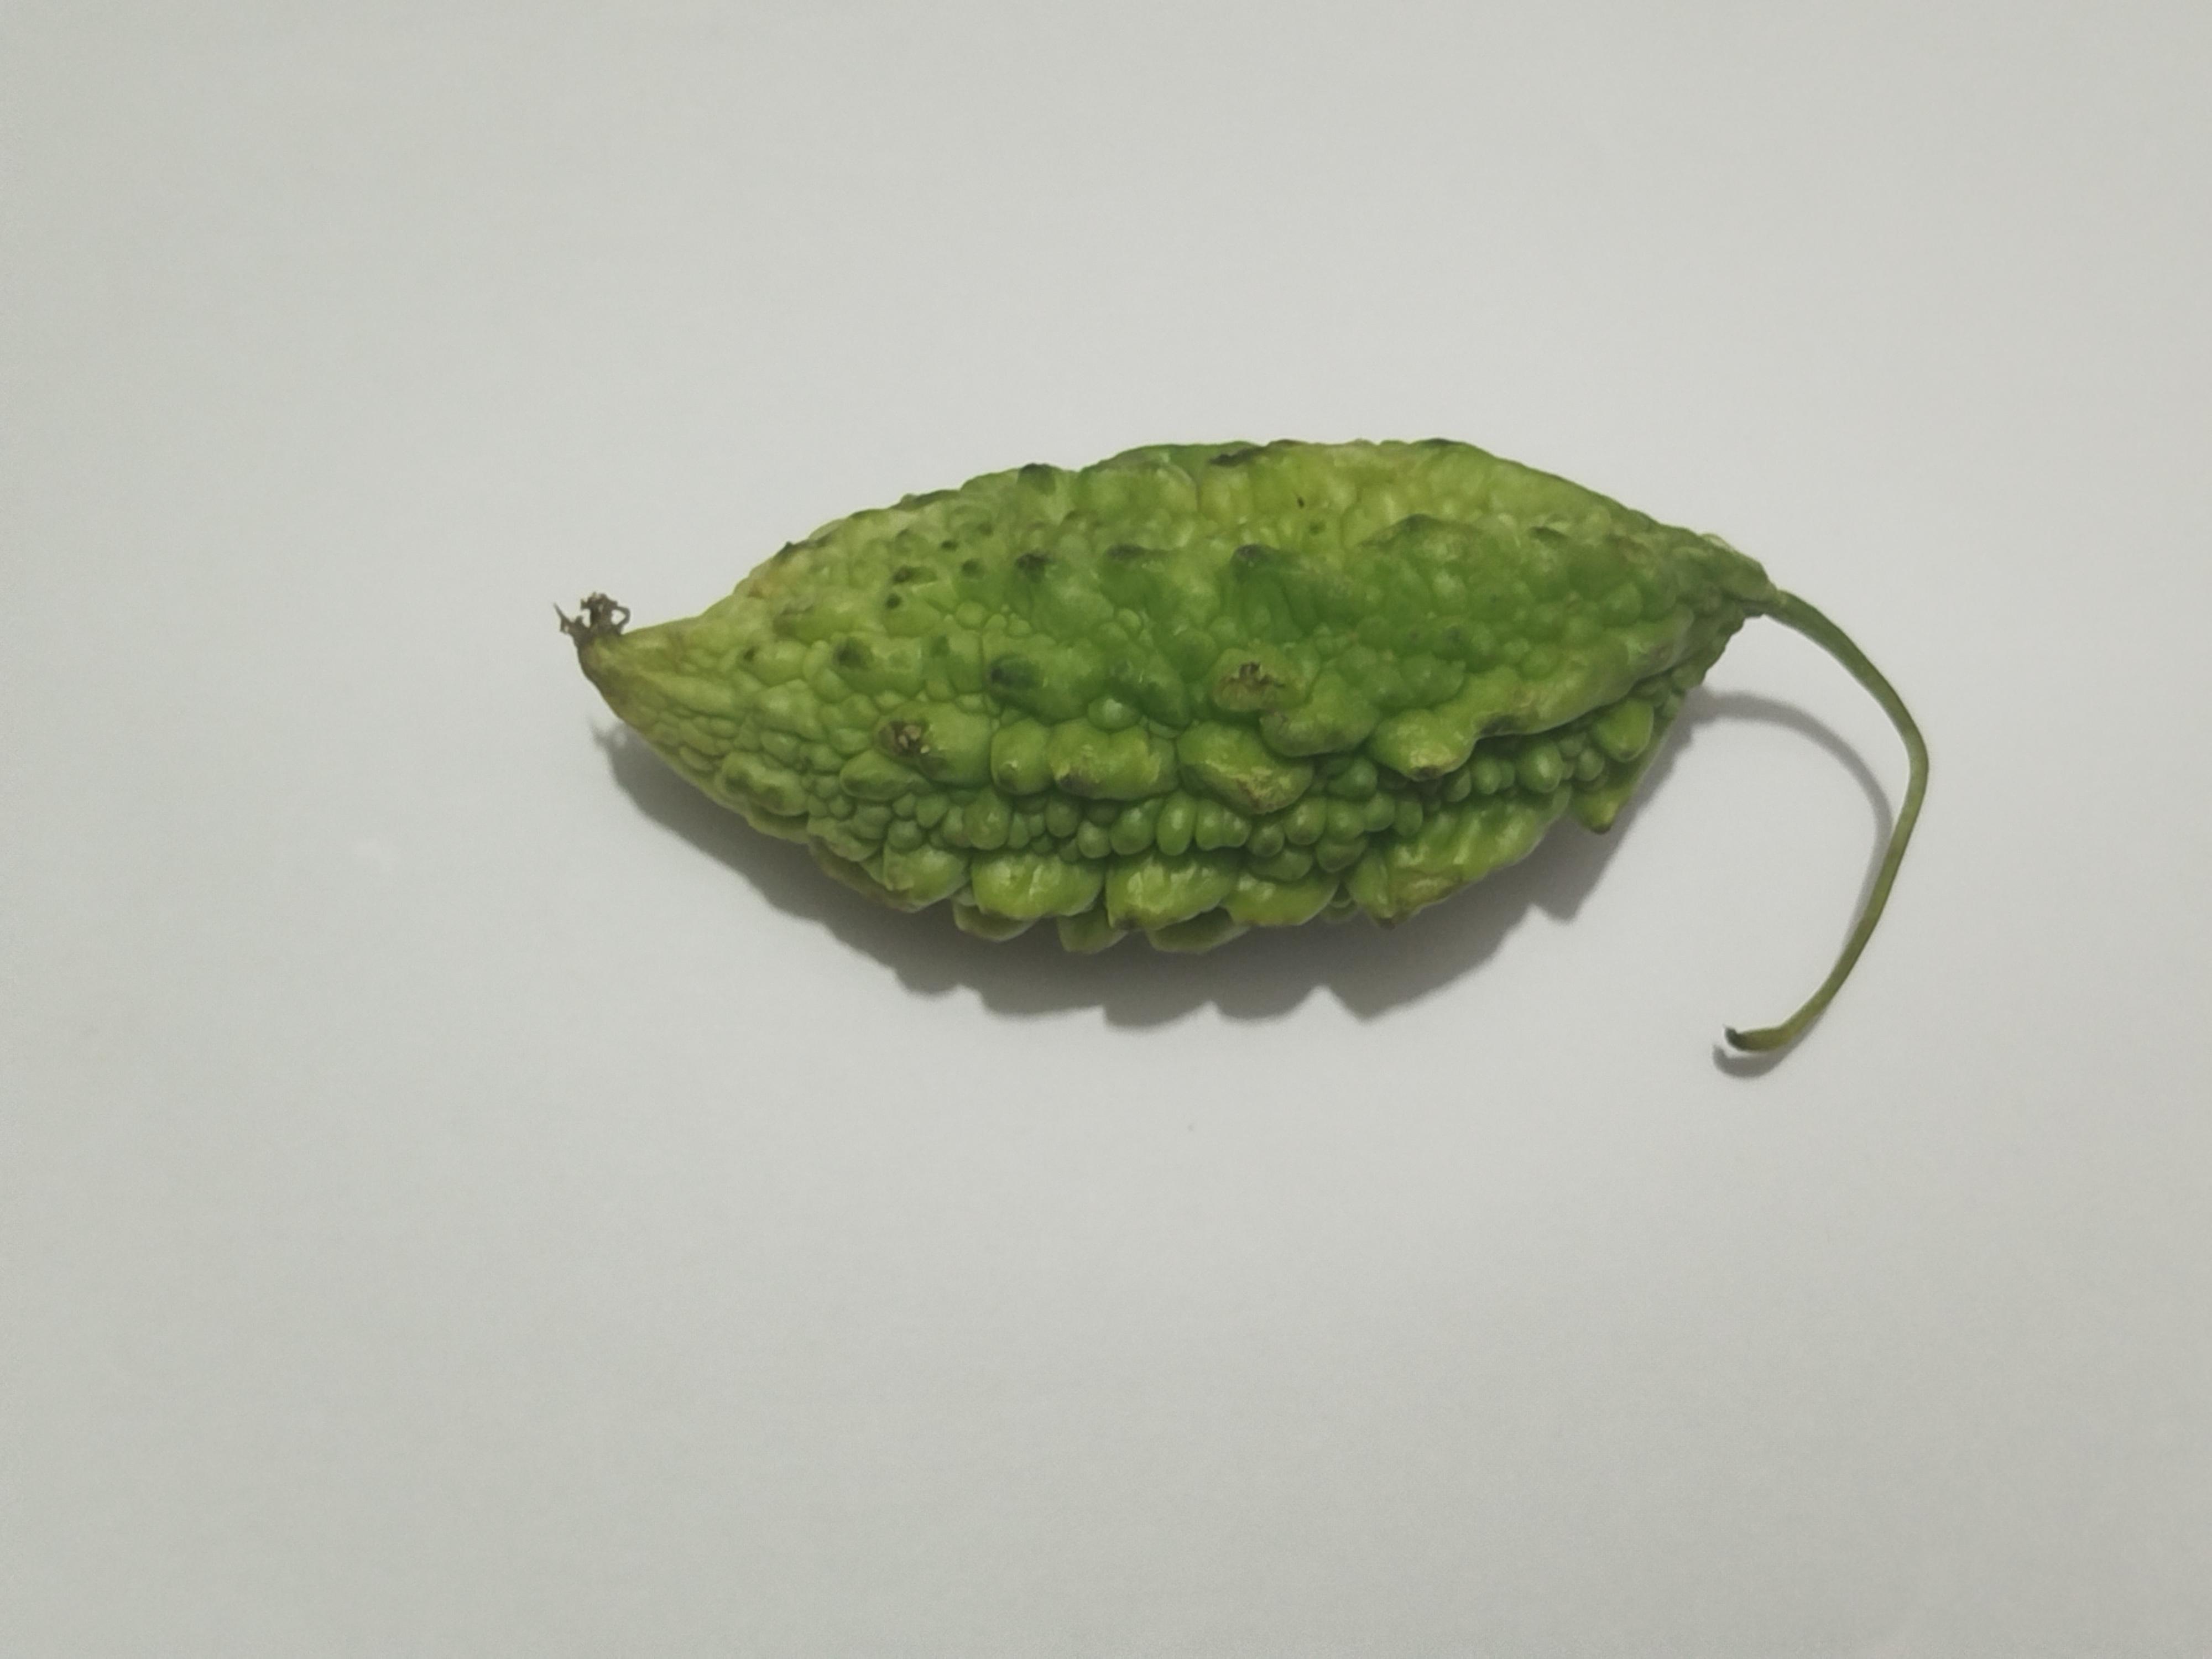
Label: Bitter melon